Abbécourt

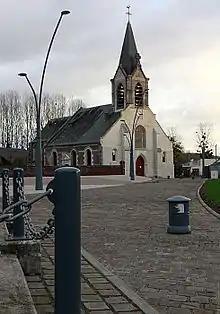
Abbécourt Church

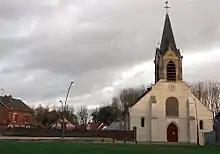
Abbécourt Church of Saint John the Baptist

Catholic worship is present in Abbécourt at the Church of St. John the Baptist. This church at Abbécourt belongs to the Roman Catholic Diocese of Soissons, Laon and Saint Quentin which is a subdivision of the Archdiocese of Reims. The commune church is part of the parish of Saint-Momble in Chaunois.